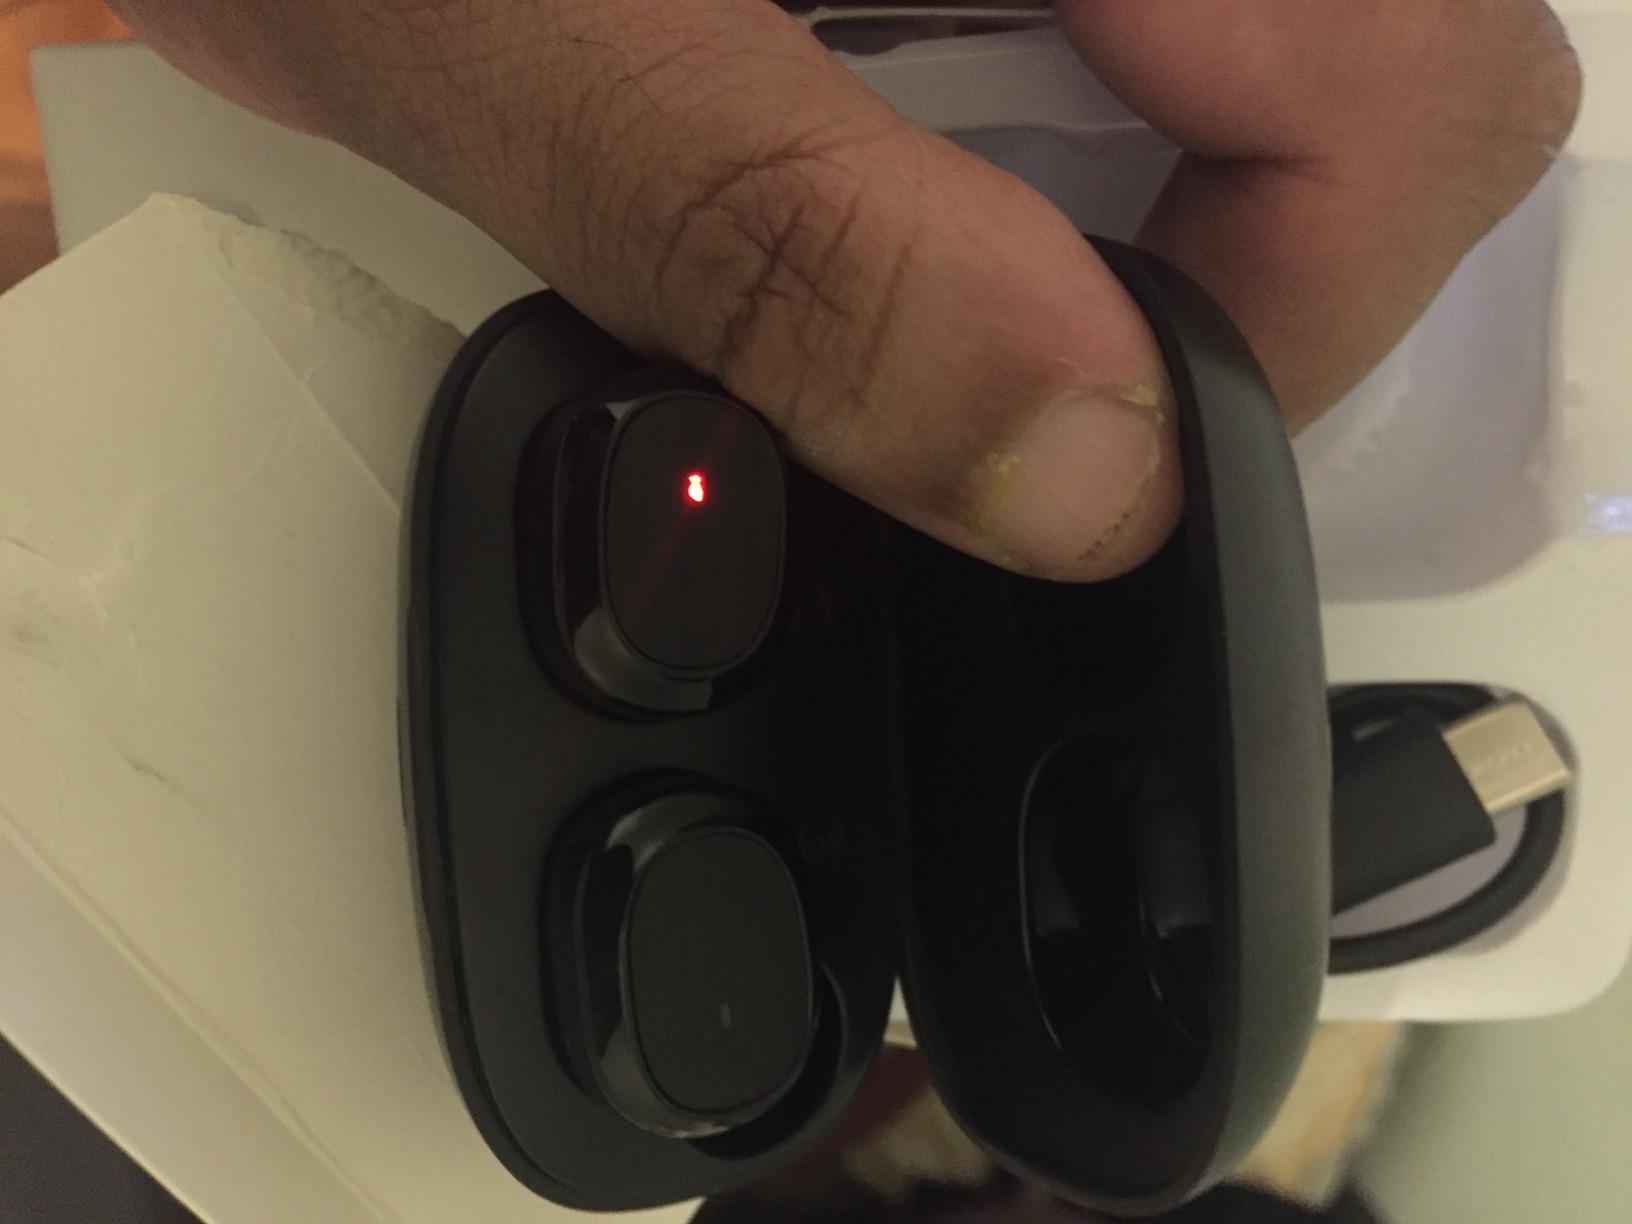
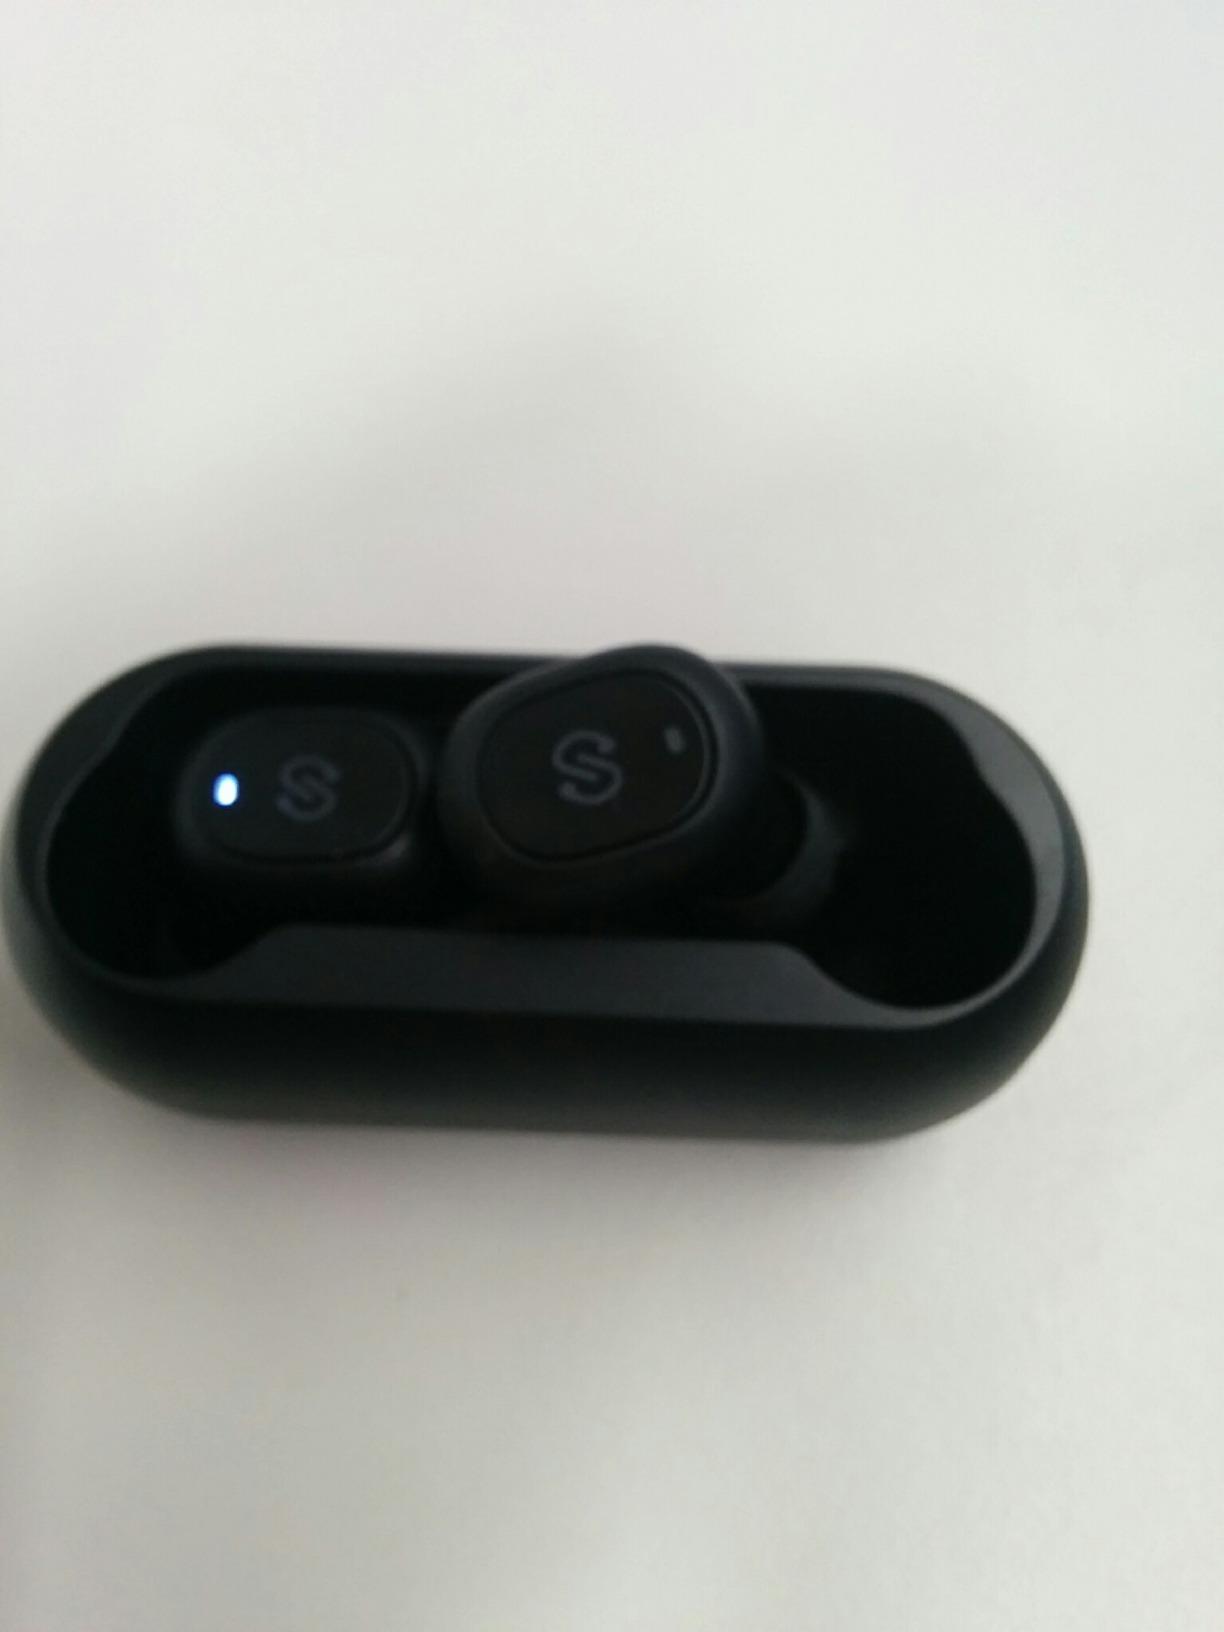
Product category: earbuds
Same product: no